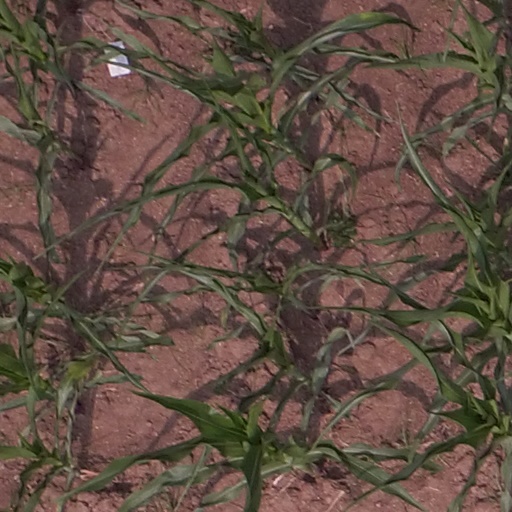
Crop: maize; corn